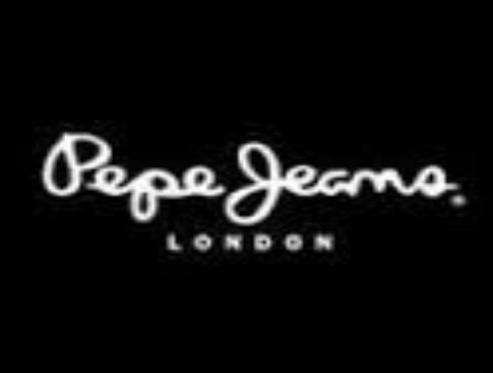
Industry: Clothes